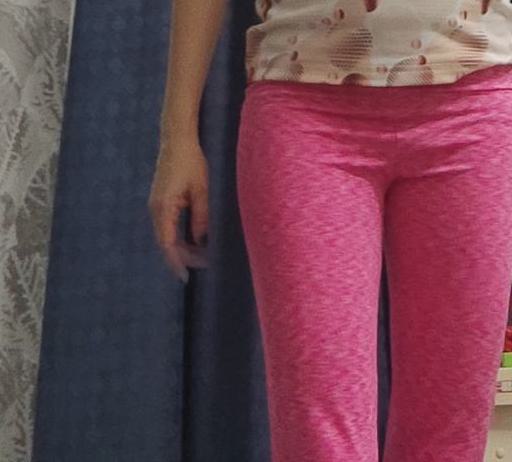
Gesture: no_gesture